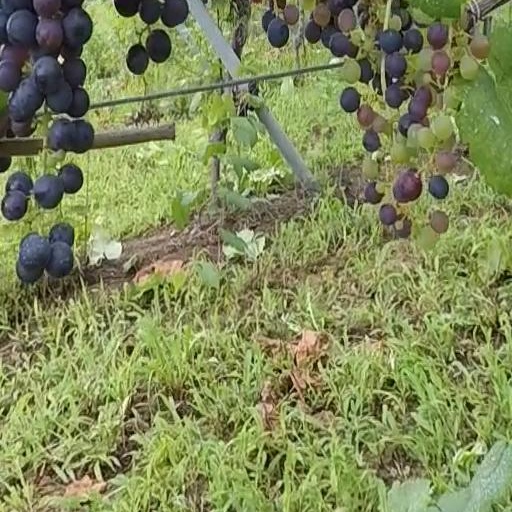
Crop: grape